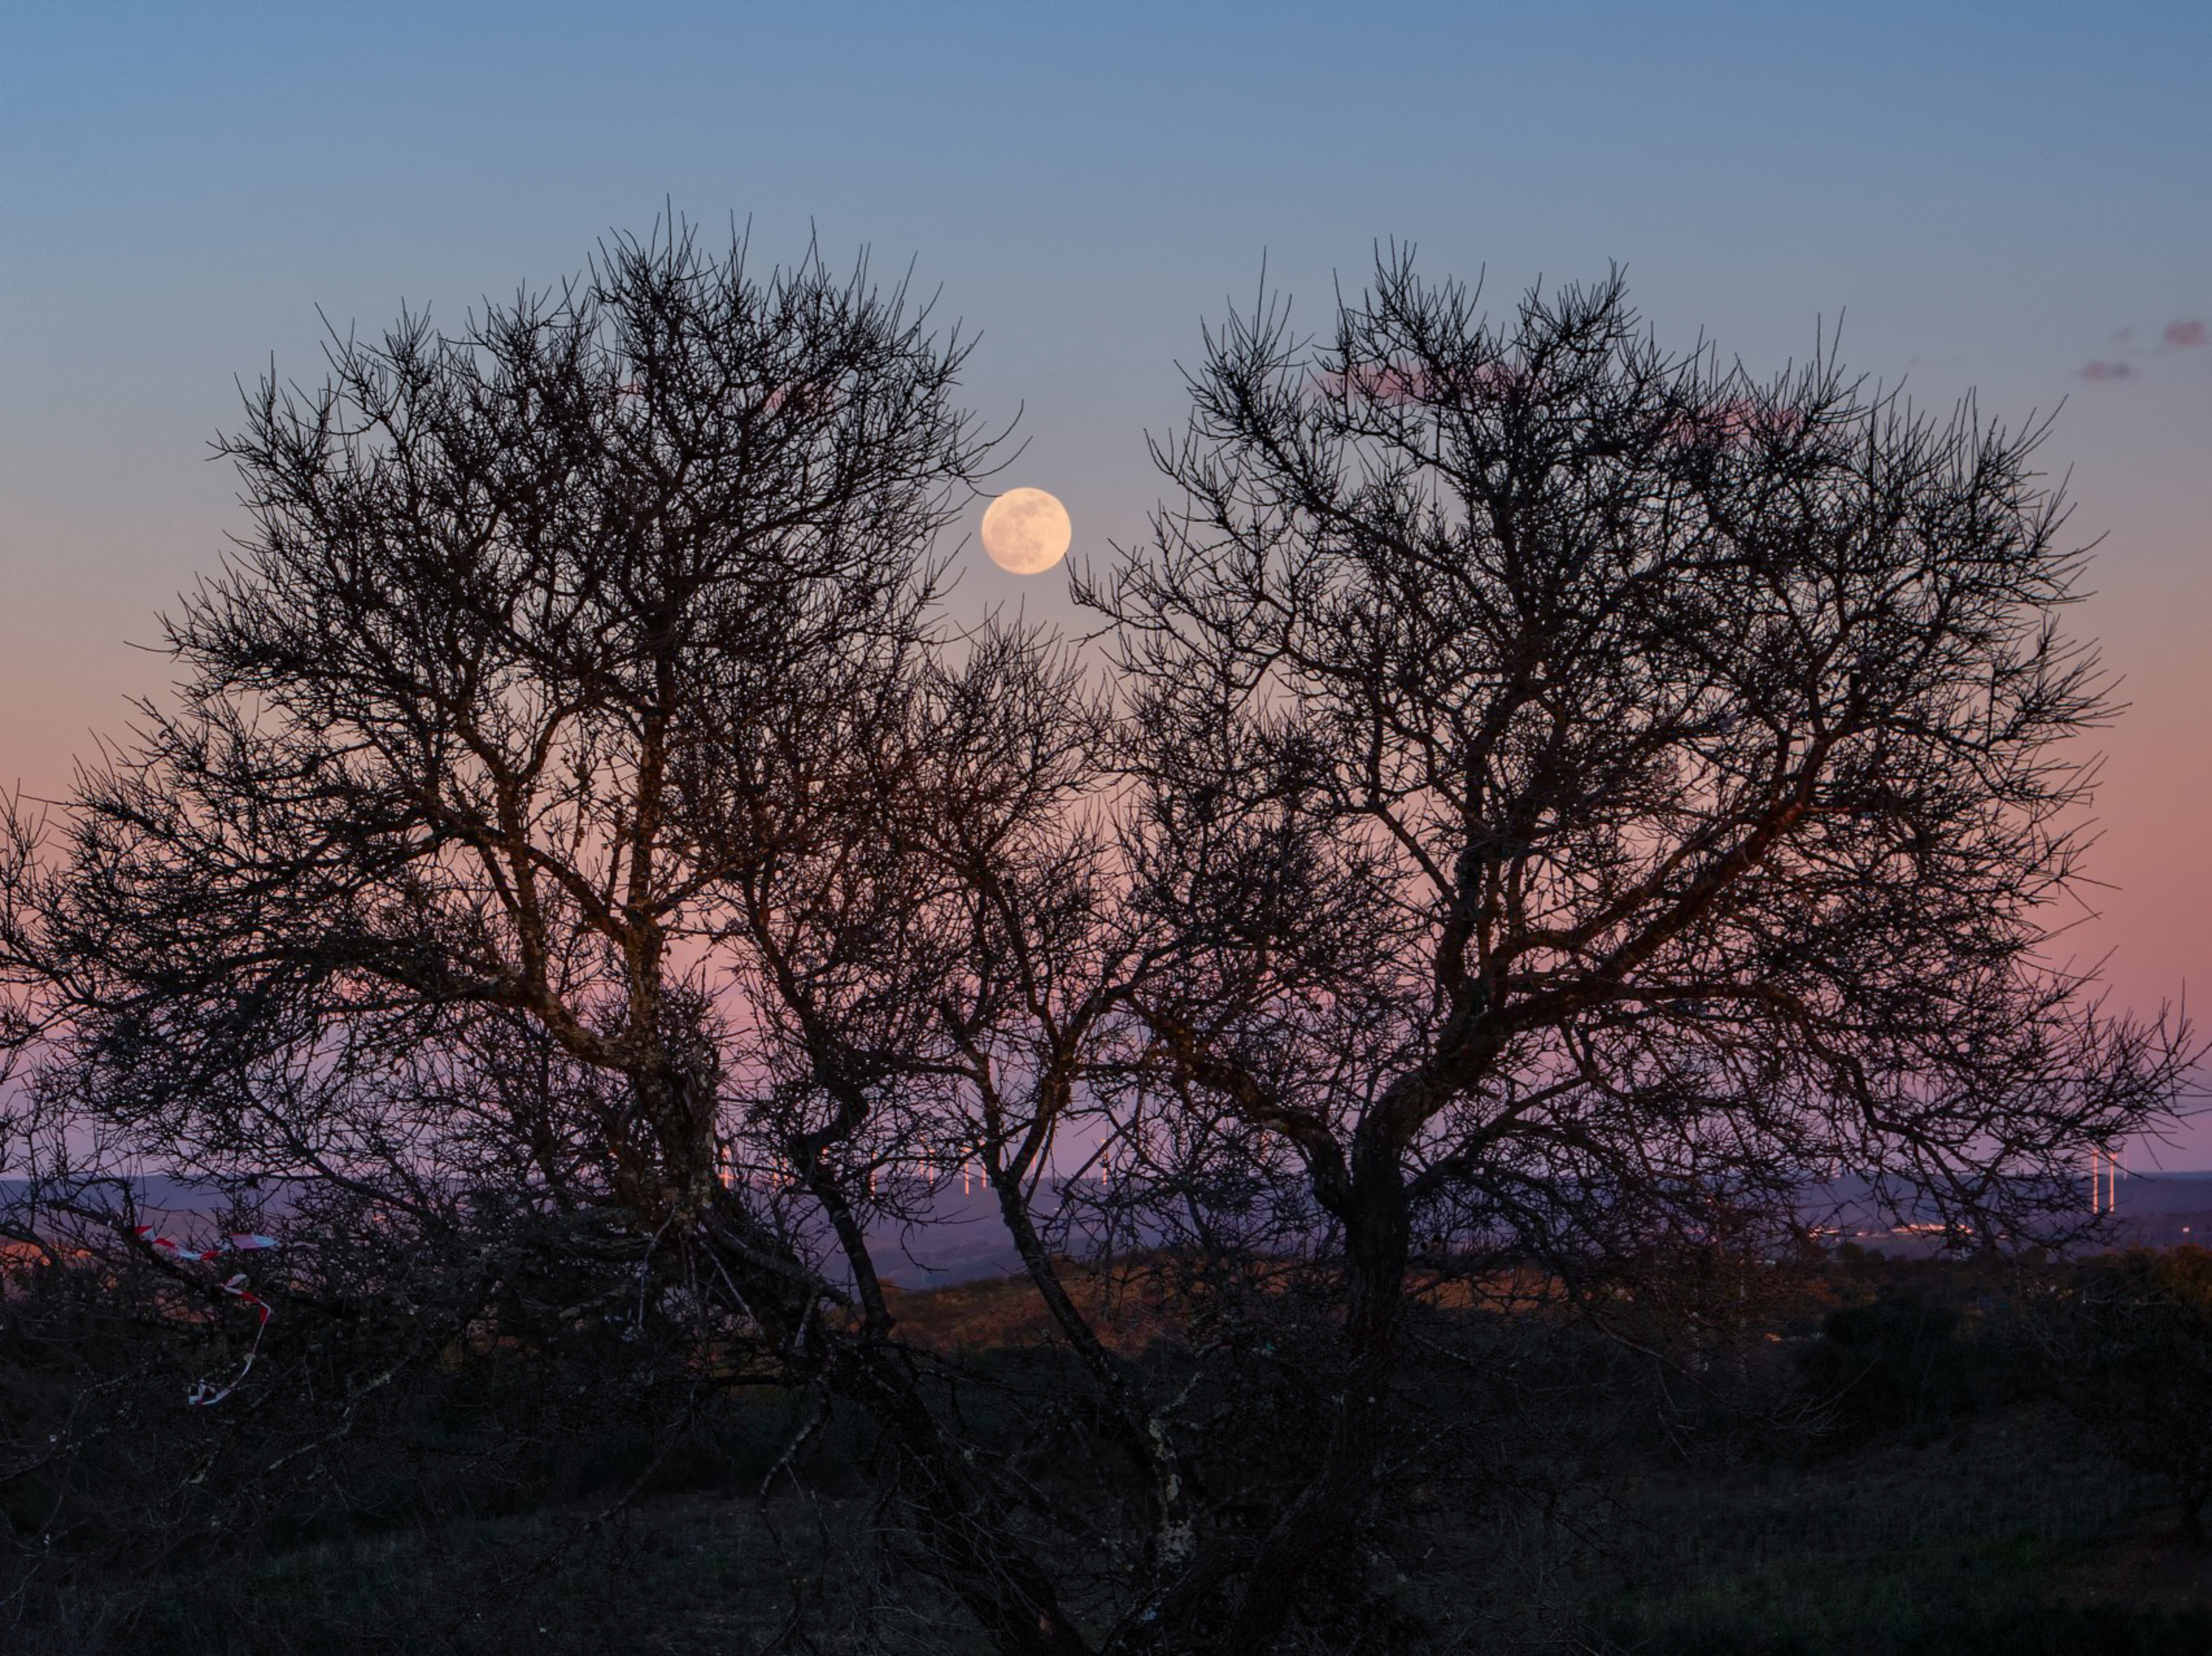
moon, sky, atmosphere, cloud, plant, branch, twig, tree, natural landscape, afterglow, dusk, sunlight, atmospheric phenomenon, astronomical object, full moon, sunrise, sunset, wood, horizon, landscape, sun, event, moonlight, red sky at morning, celestial event, evening, dawn, astronomy, grassland, wildlife, grass, meteorological phenomenon, winter, darkness, night, cumulus, midnight, circle, forest, sphere, hill, silhouette